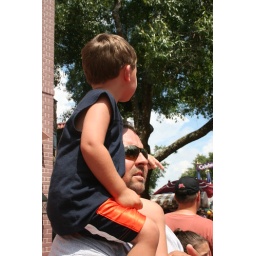
Best seat in the house